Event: Nepal Earthquake
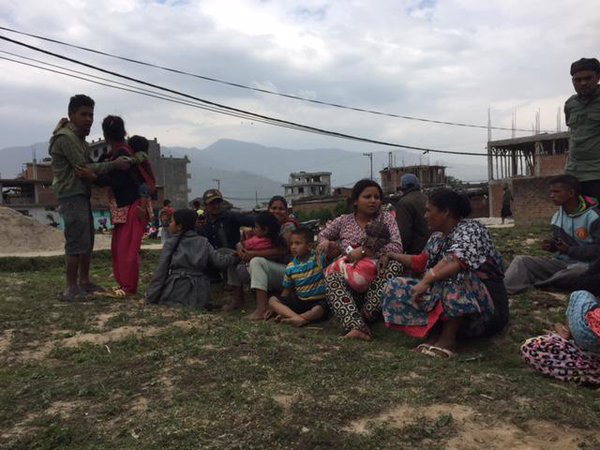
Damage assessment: no_damage